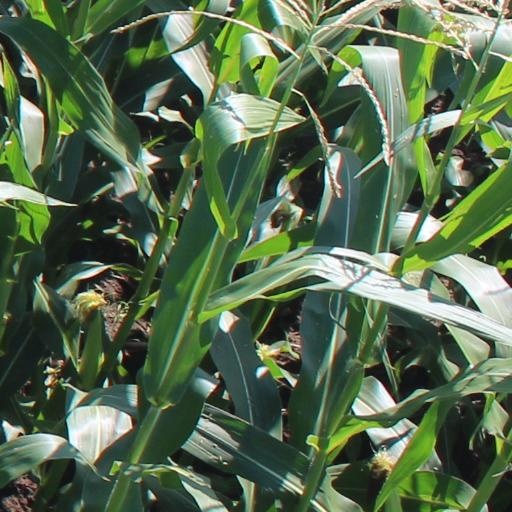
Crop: maize; corn